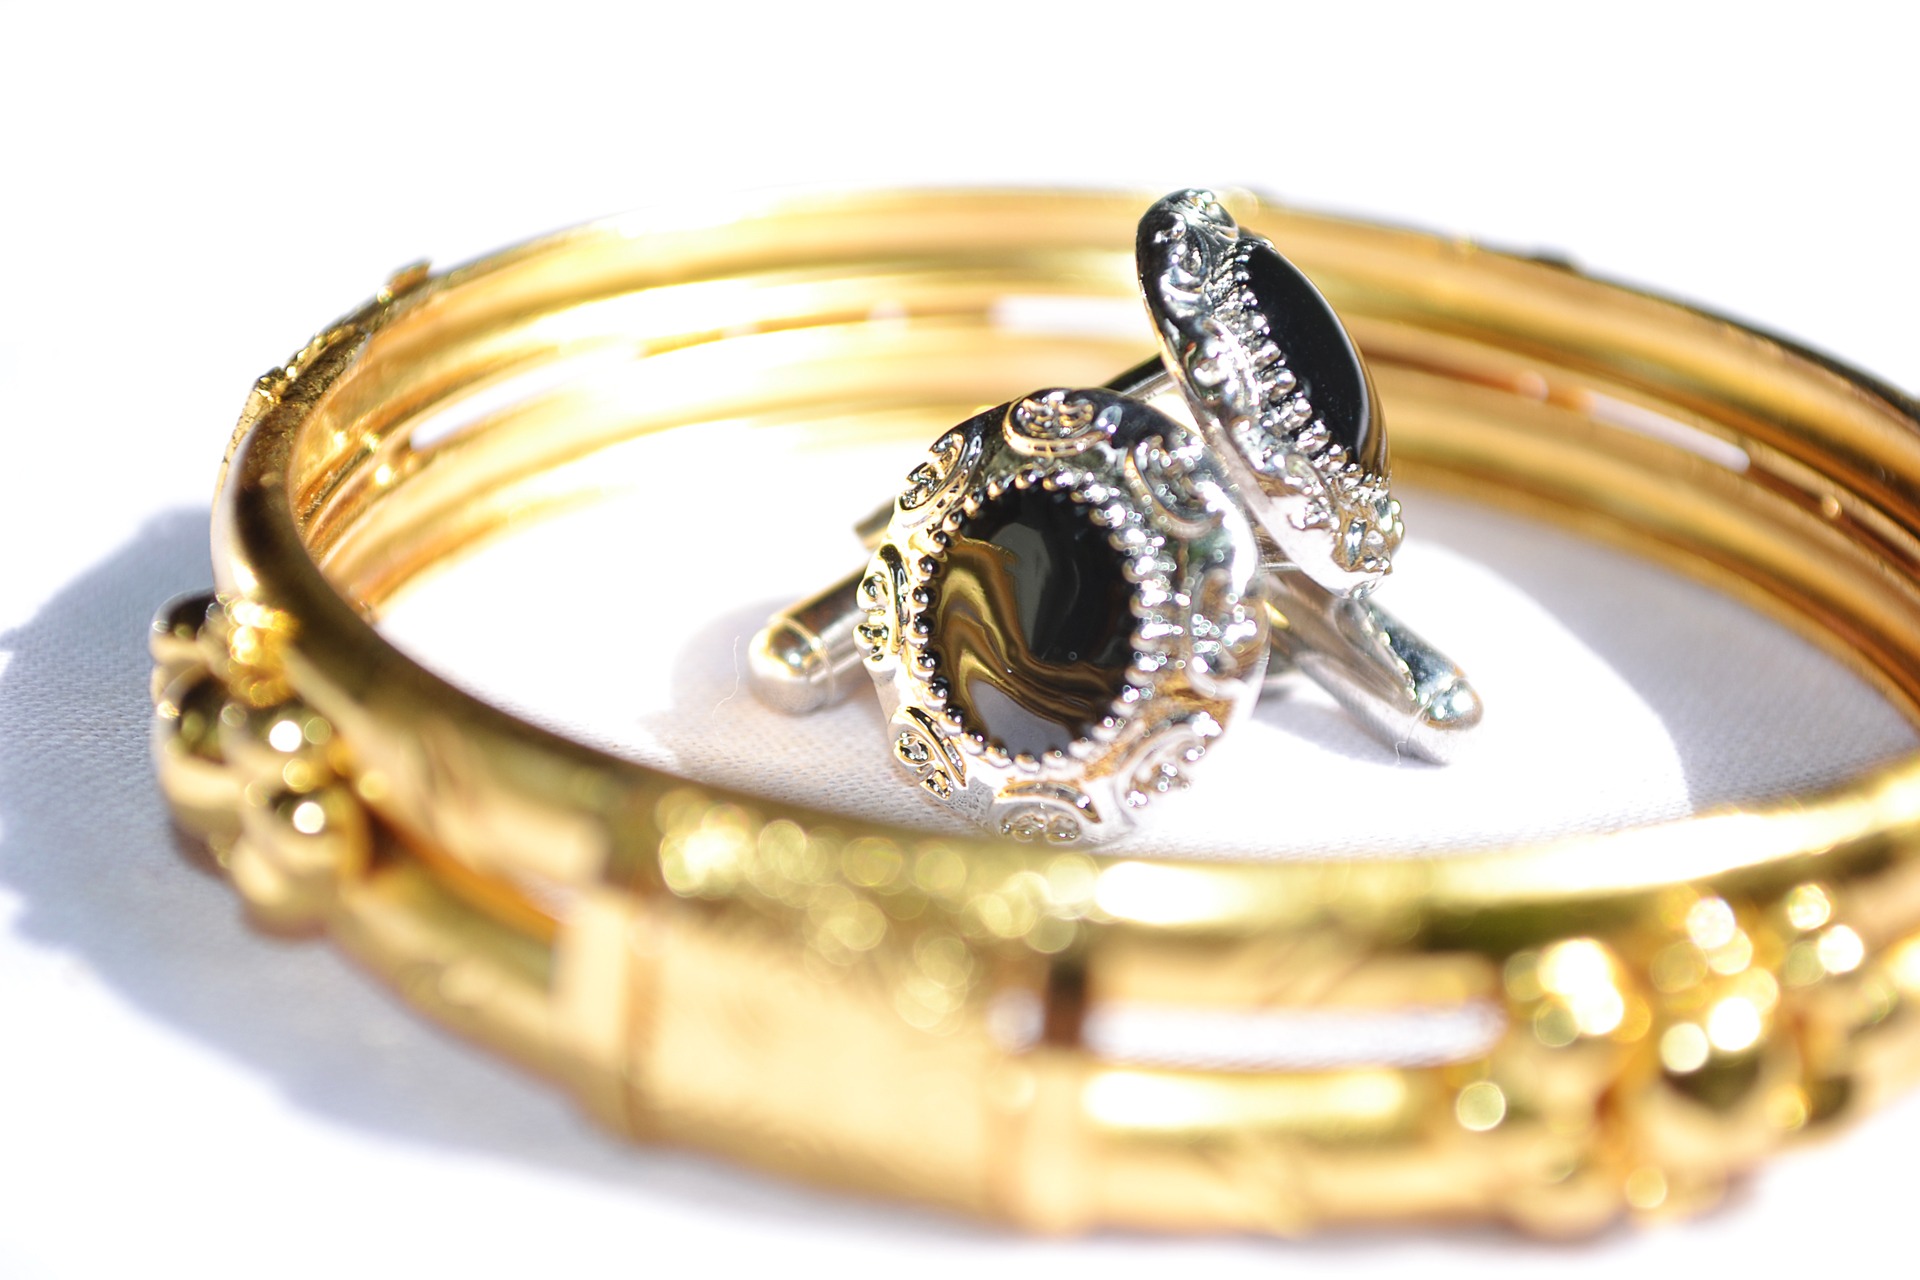
ring, shine, metal, money, fashion, bangle, wedding ring, jewellery, gold, silver, accessories, menswear, diamond, rings, sri lanka, glossy, ceylon, gemstone, bangles, wealth, precious, platinum, fashion accessory, bling bling, mawanella